Soul Circus (novel)

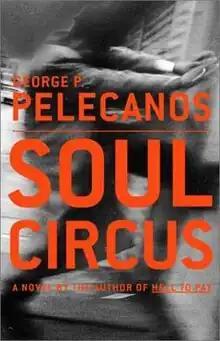
First edition cover

Soul Circus is a 2003 crime novel by George Pelecanos. It is set in Washington DC and focuses on private investigators Derek Strange and Terry Quinn. The title refers to dialogue from within the novel where two young drug dealers discuss their lives. It is the third novel to involve Strange and Quinn, following "Right as Rain" (2001) and "Hell to Pay" (2002).